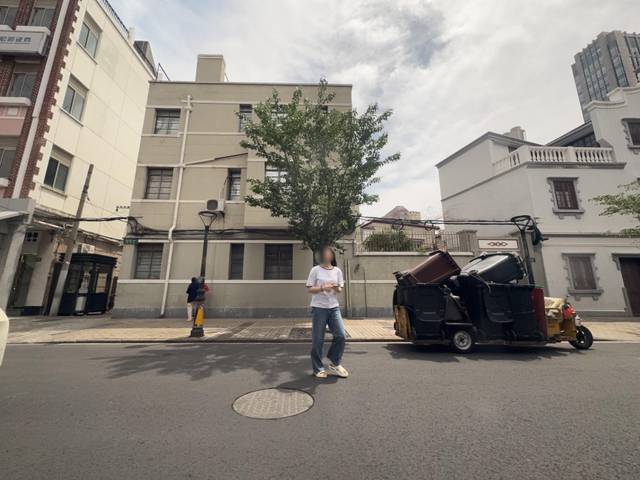
Region: China
Coordinates: 31.222, 121.465